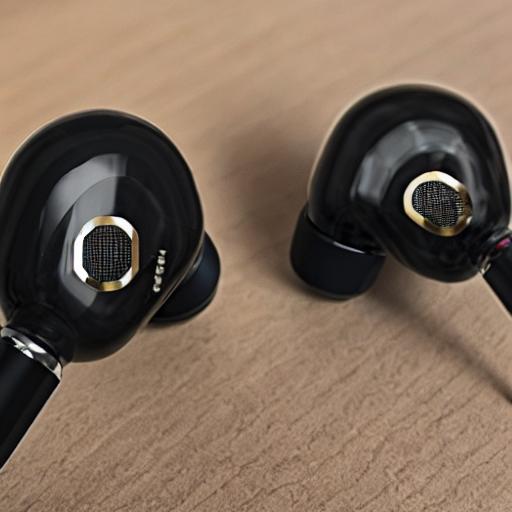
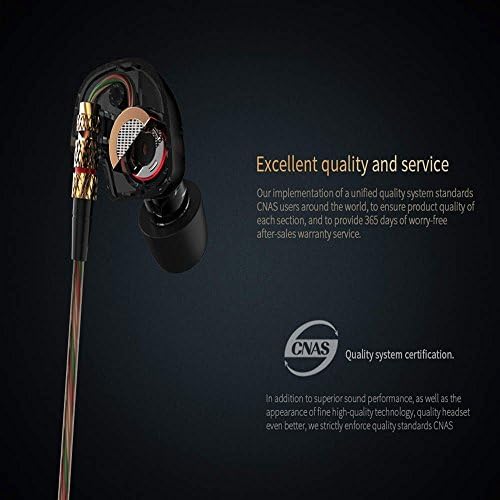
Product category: headphones
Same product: no